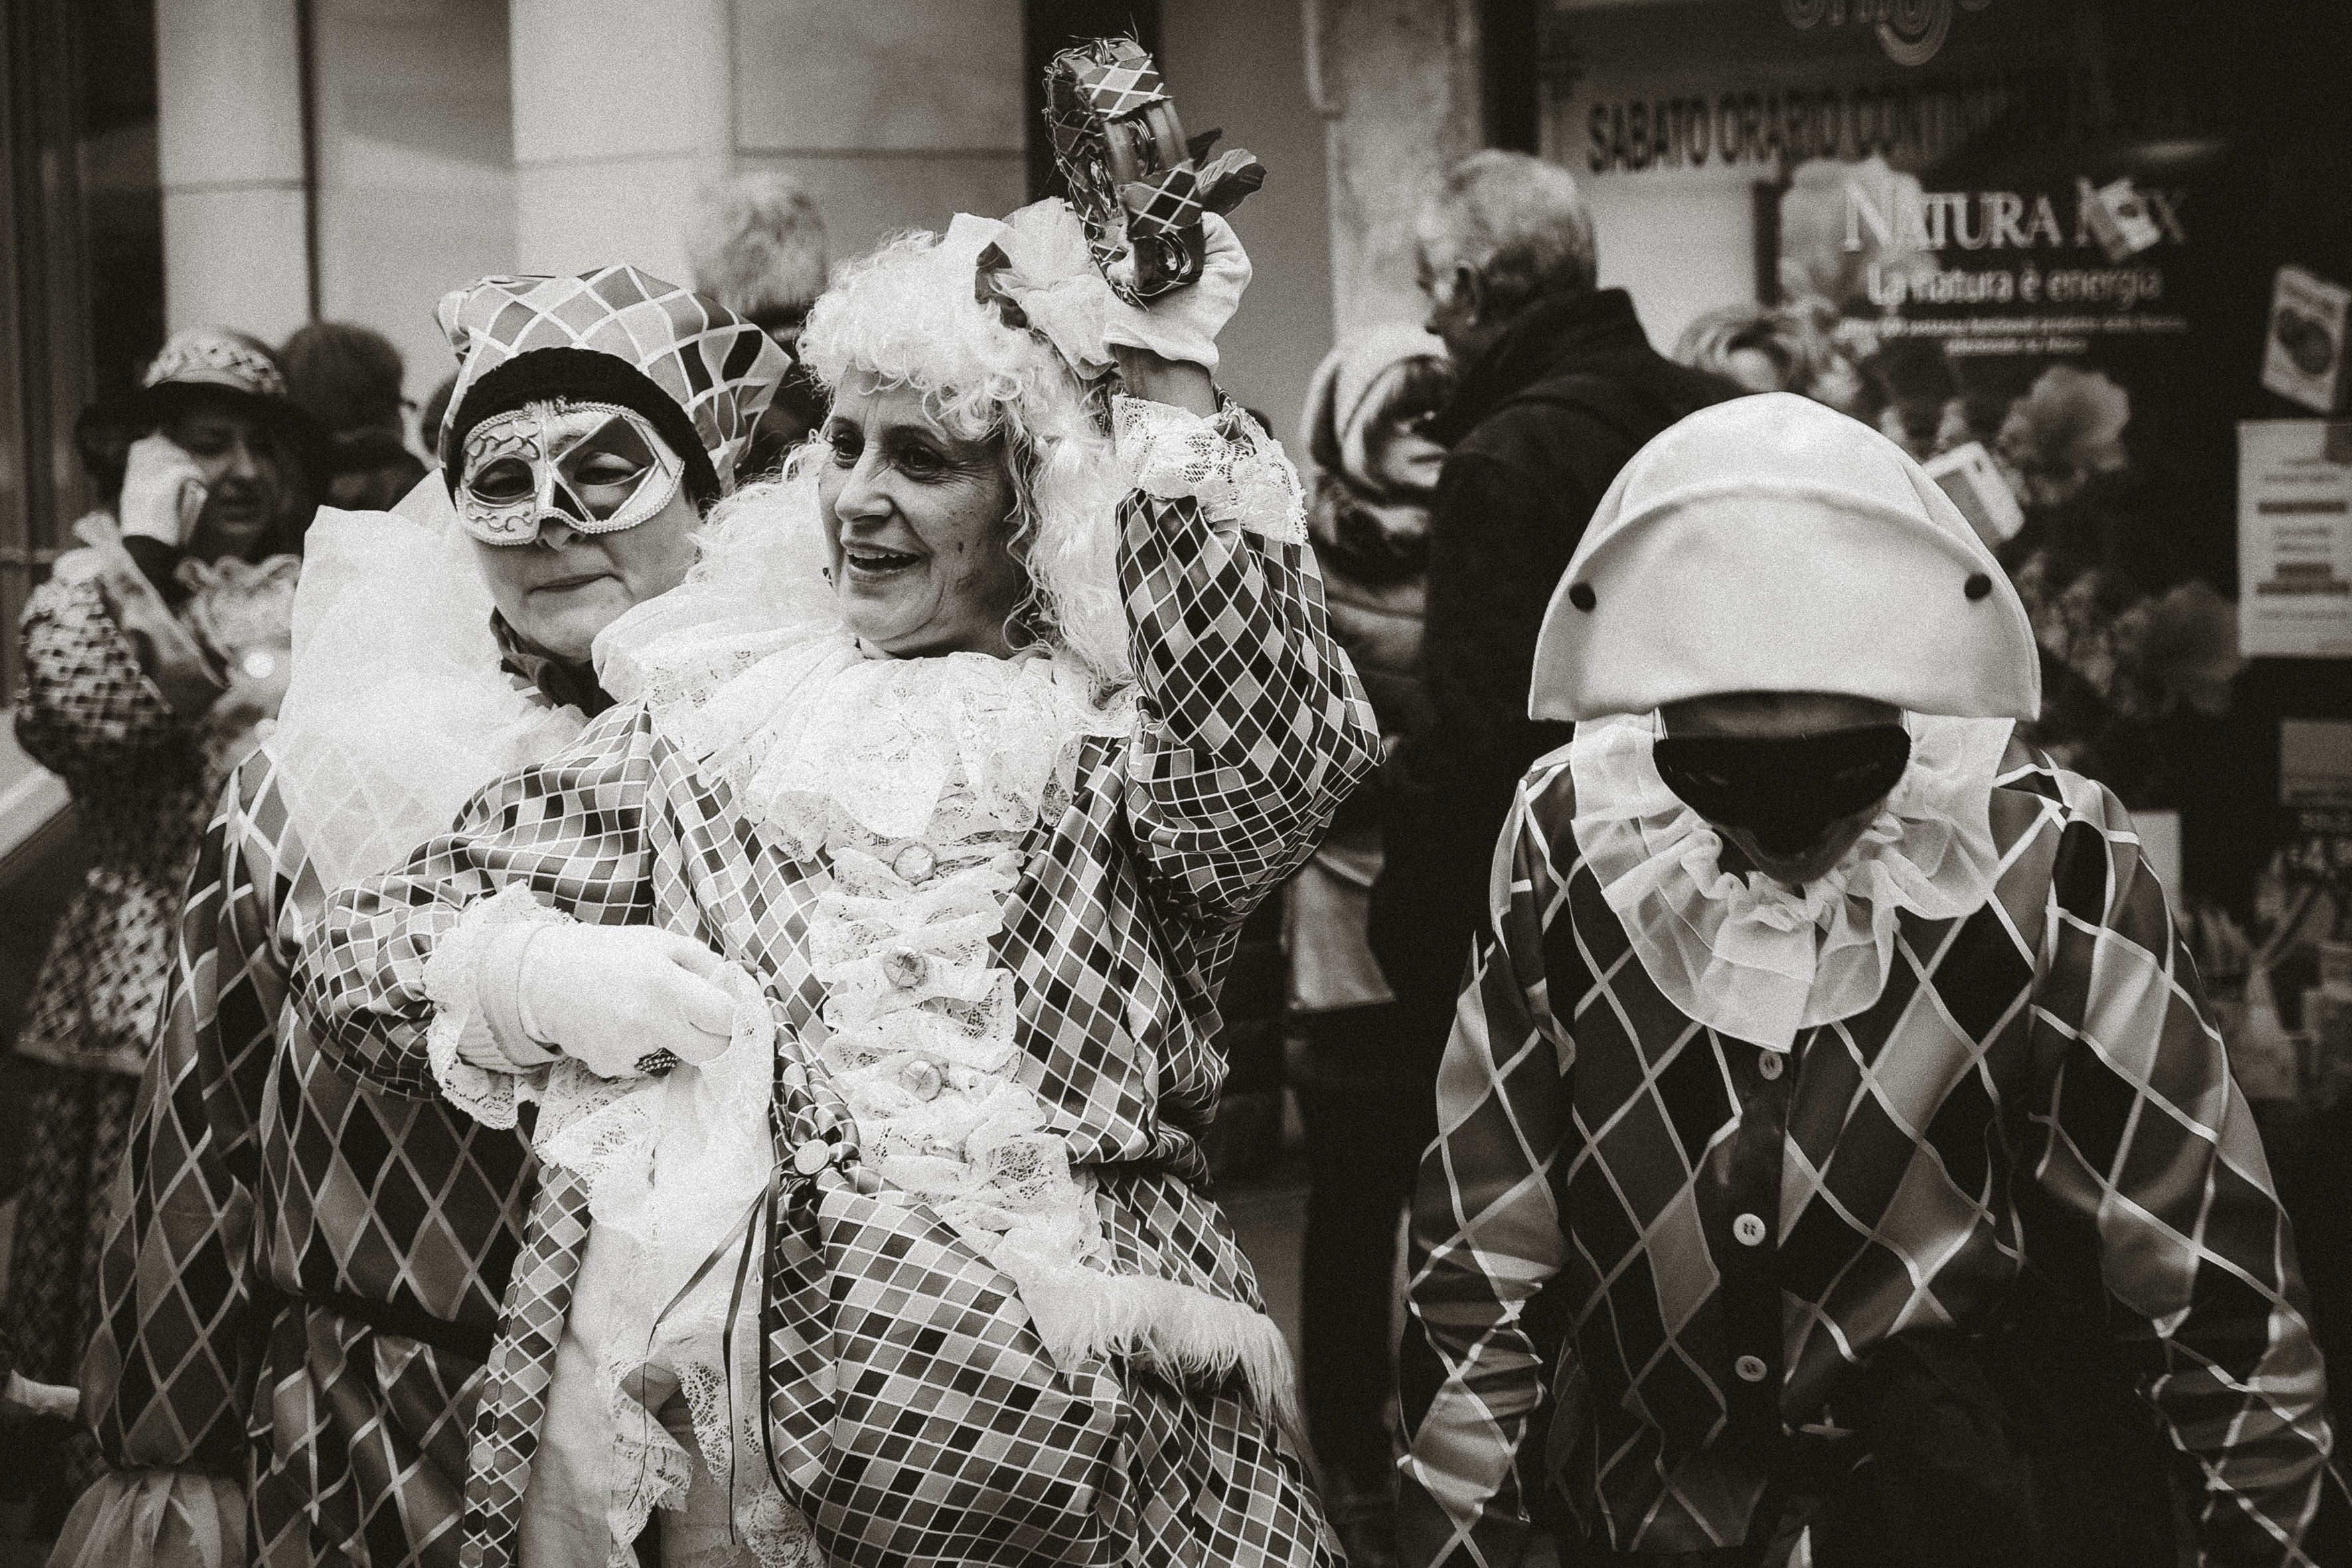
winter, black and white, people, street, urban, travel, fujifilm, italy, monochrome, bw, 2016, blackandwhite, blackwhite, cool image, ngc, photograph, venezia, veneto, it, fuji, fujixt1, fujix, noireblanc, carnevale, italyvenezia, carnevale2016, monochrome photography